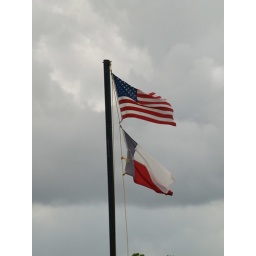
Alvin Texas bayou wildlife park animals and birds run or Roam freely in a natural habitat 2008 Zoo